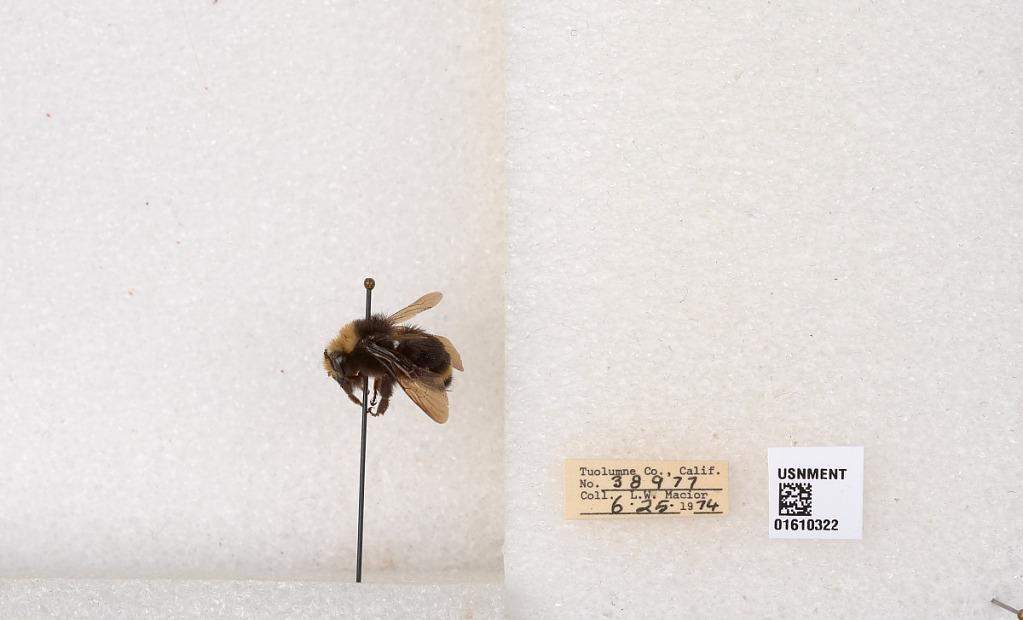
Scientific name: Bombus (Pyrobombus) vosnesenskii Radoszkowski
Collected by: L. Macior
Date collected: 1974-6-25
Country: United States
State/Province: California
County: Tuolumne
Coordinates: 37.9712, -120.228